Question: Please indicate a possible affordance area of knife that can be used for holding
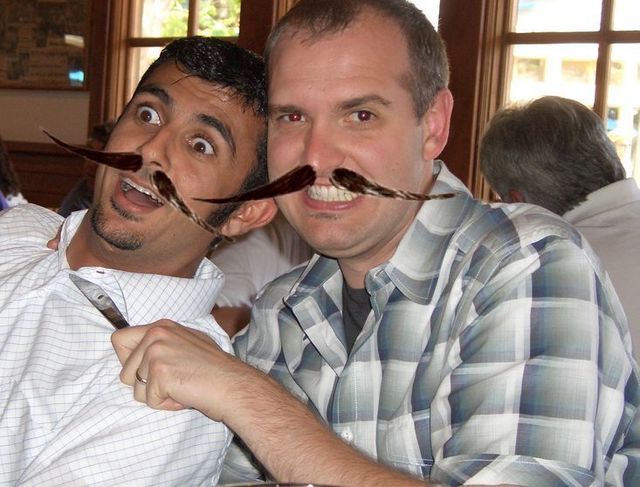
Answer: [124.562, 330.213, 202.51, 414.316]